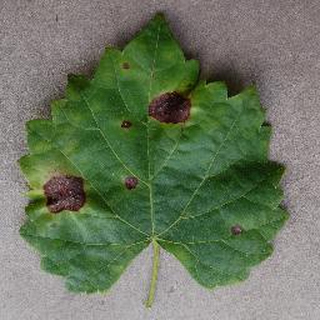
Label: grape_black_rot